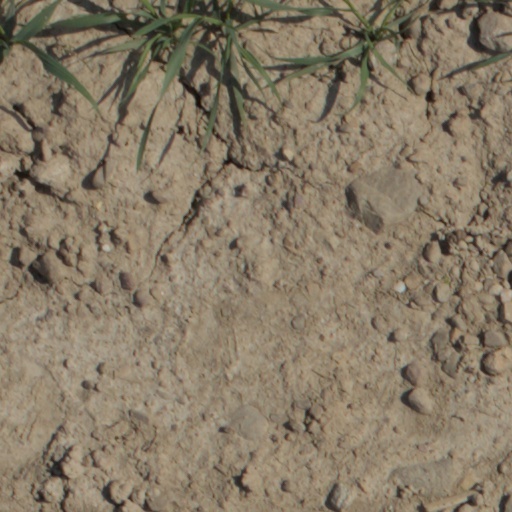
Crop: wheat